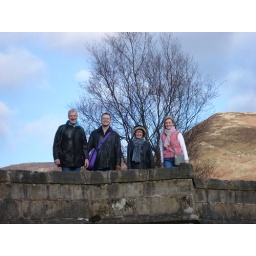
this was by Derwynt and Howden dams, on a little bridge over the river